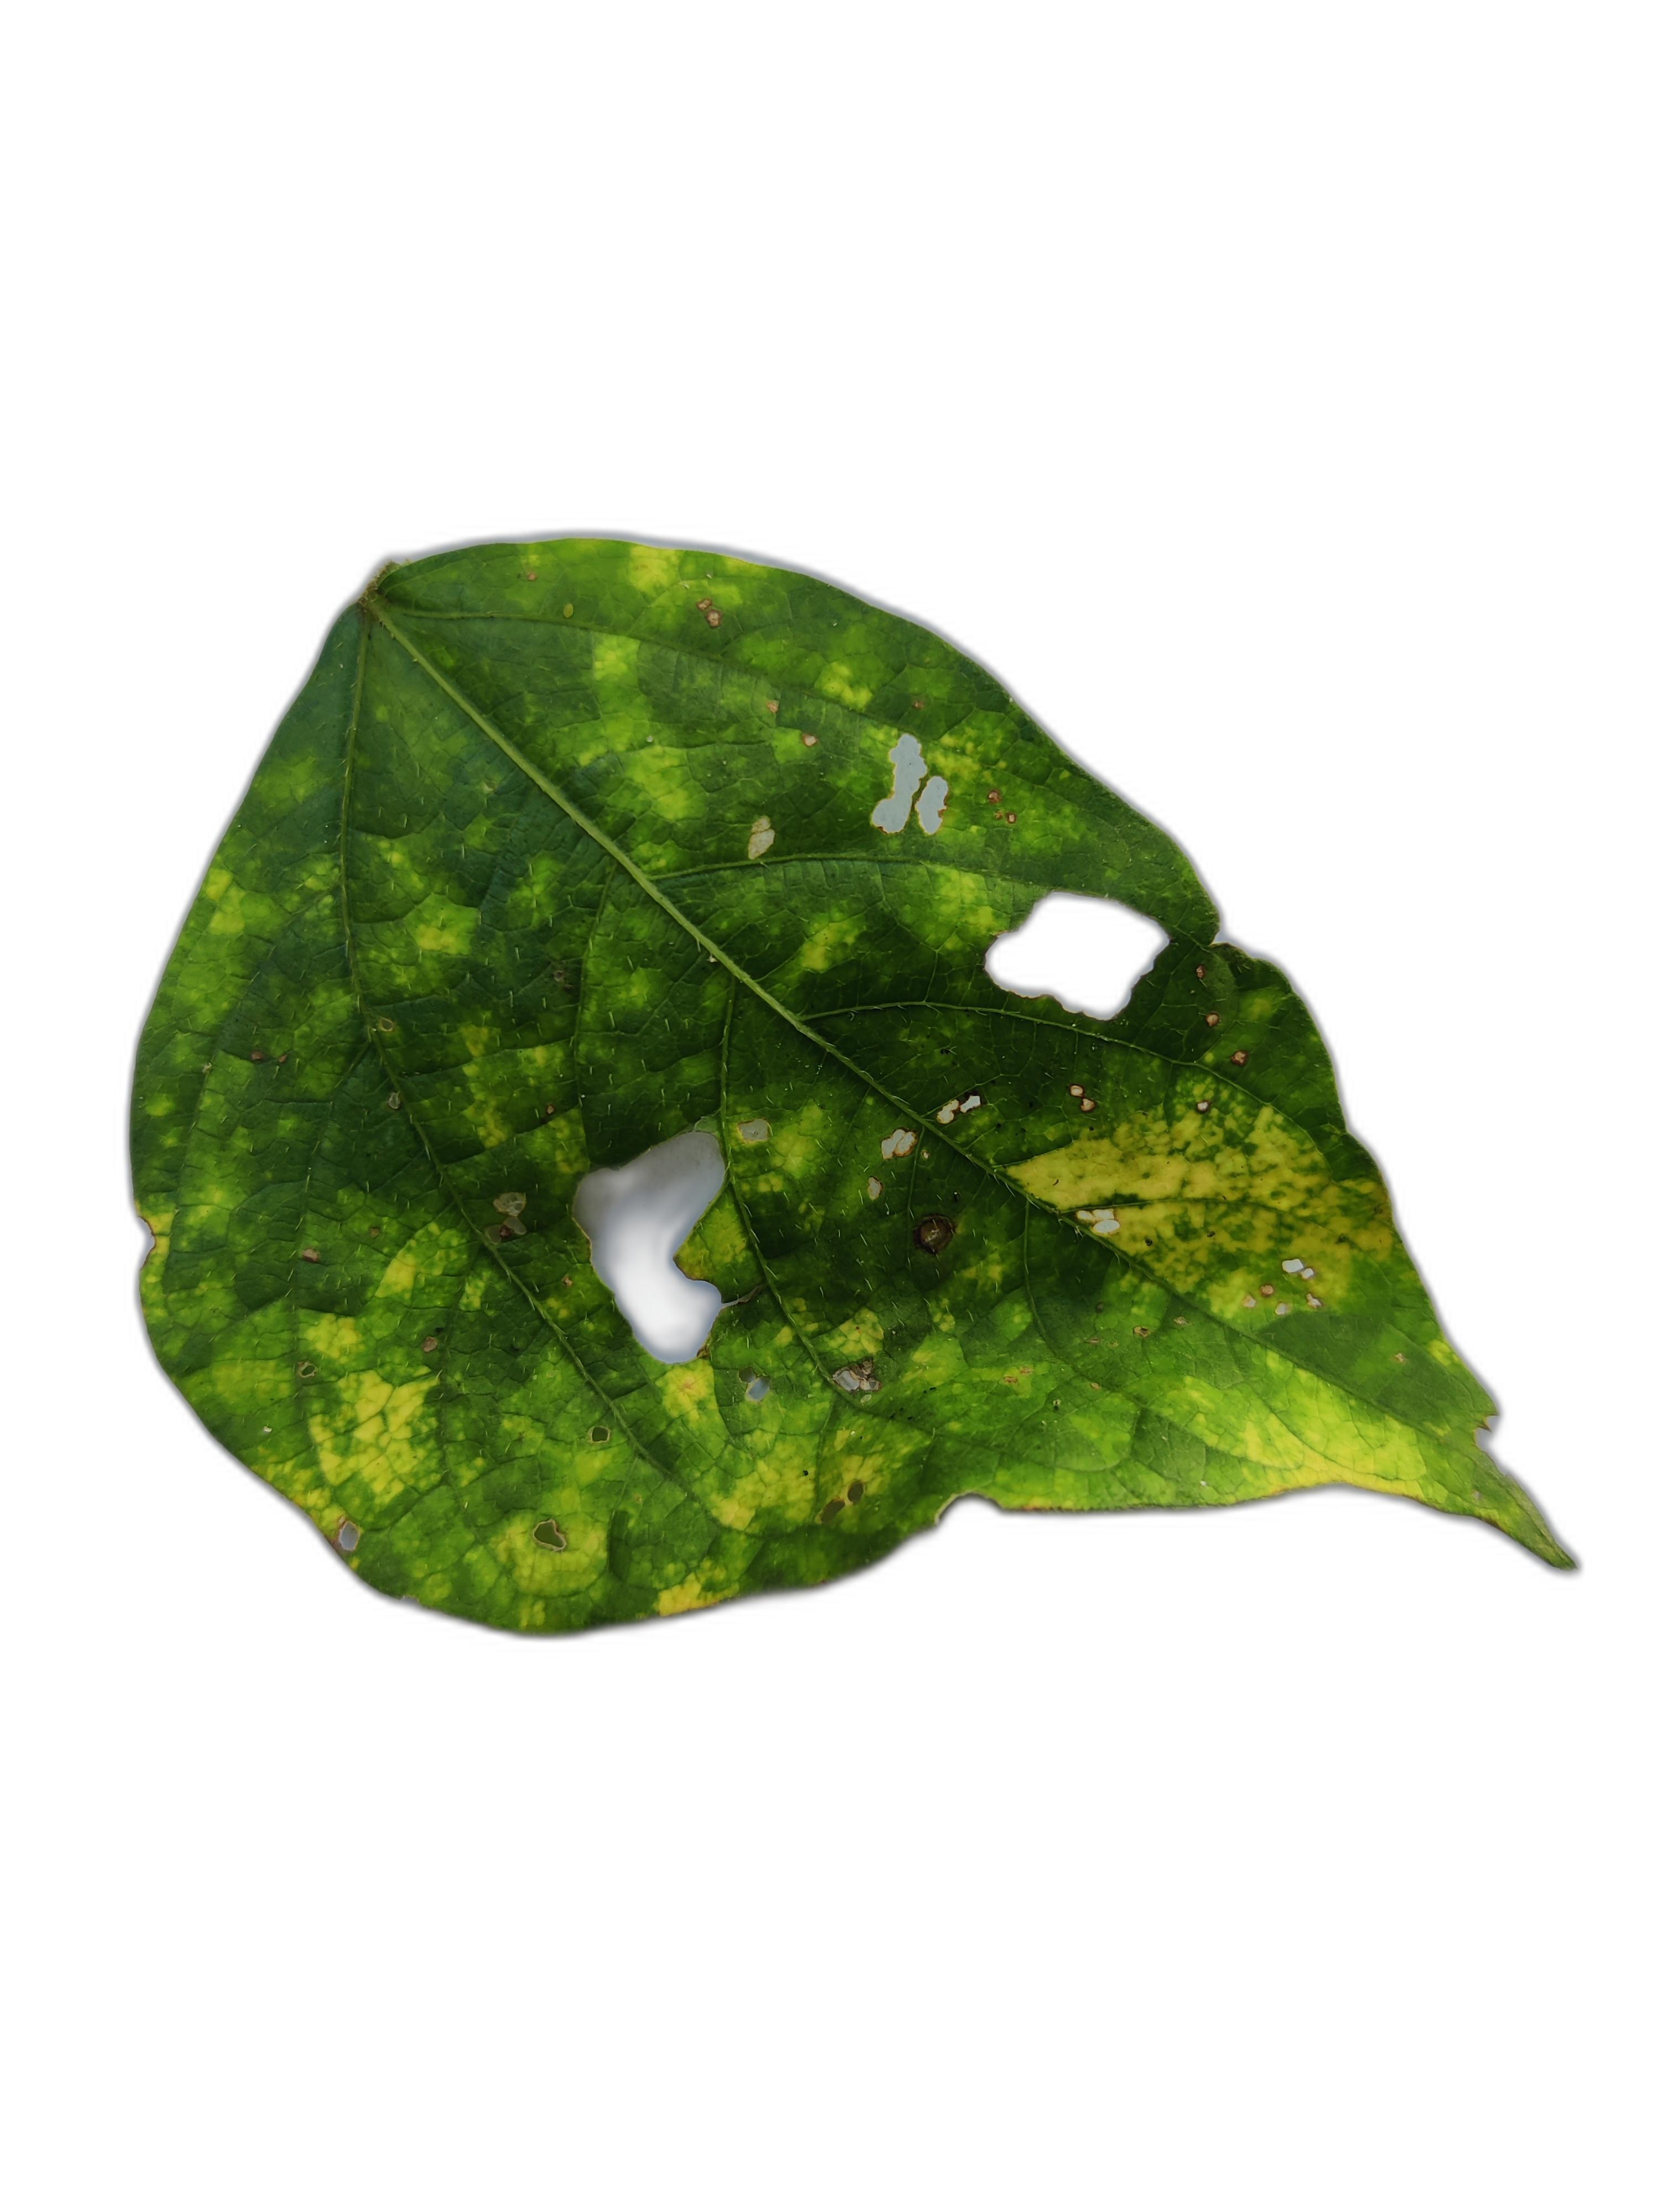
Label: Yellow Mosaic